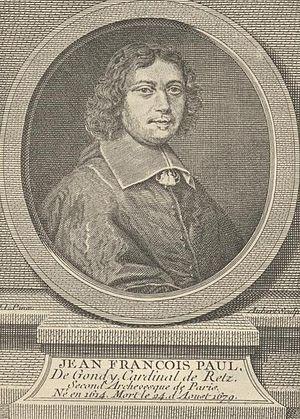
Cardinal de Retz
Quelques réflexions sur la singularité d'être français est un essai de Roger Vailland publié en 1945, peu de temps après le roman Drôle de jeu qui lui valut le prix Interallié.
Pierre de Gondi, dit aussi « Pierre de Joigny » et « Pierre de Retz », né vers 1602 à Paris et mort le 29 avril 1676 à Machecoul, est un seigneur français d'origine italienne du XVIIᵉ siècle. Il fut duc de Retz, seigneur de Machecoul, comte de Joigny, marquis de Belle-Île, marquis de La Garnache, baron de Mortagne et de La Hardouinaye, pair de France, et Général des galères de France. Il fut également le frère aîné du cardinal de Retz, qui lui causa scandales et déshonneur vis-à-vis de la Cour de Louis XIV, et le neveu de Jean-François de Gondi, premier archevêque de Paris.
Machecoul est une ancienne commune de l'Ouest de la France, située dans le département de la Loire-Atlantique, en région Pays de la Loire, devenue le 1ᵉʳ janvier 2016, une commune déléguée de la commune nouvelle de Machecoul-Saint-Même.